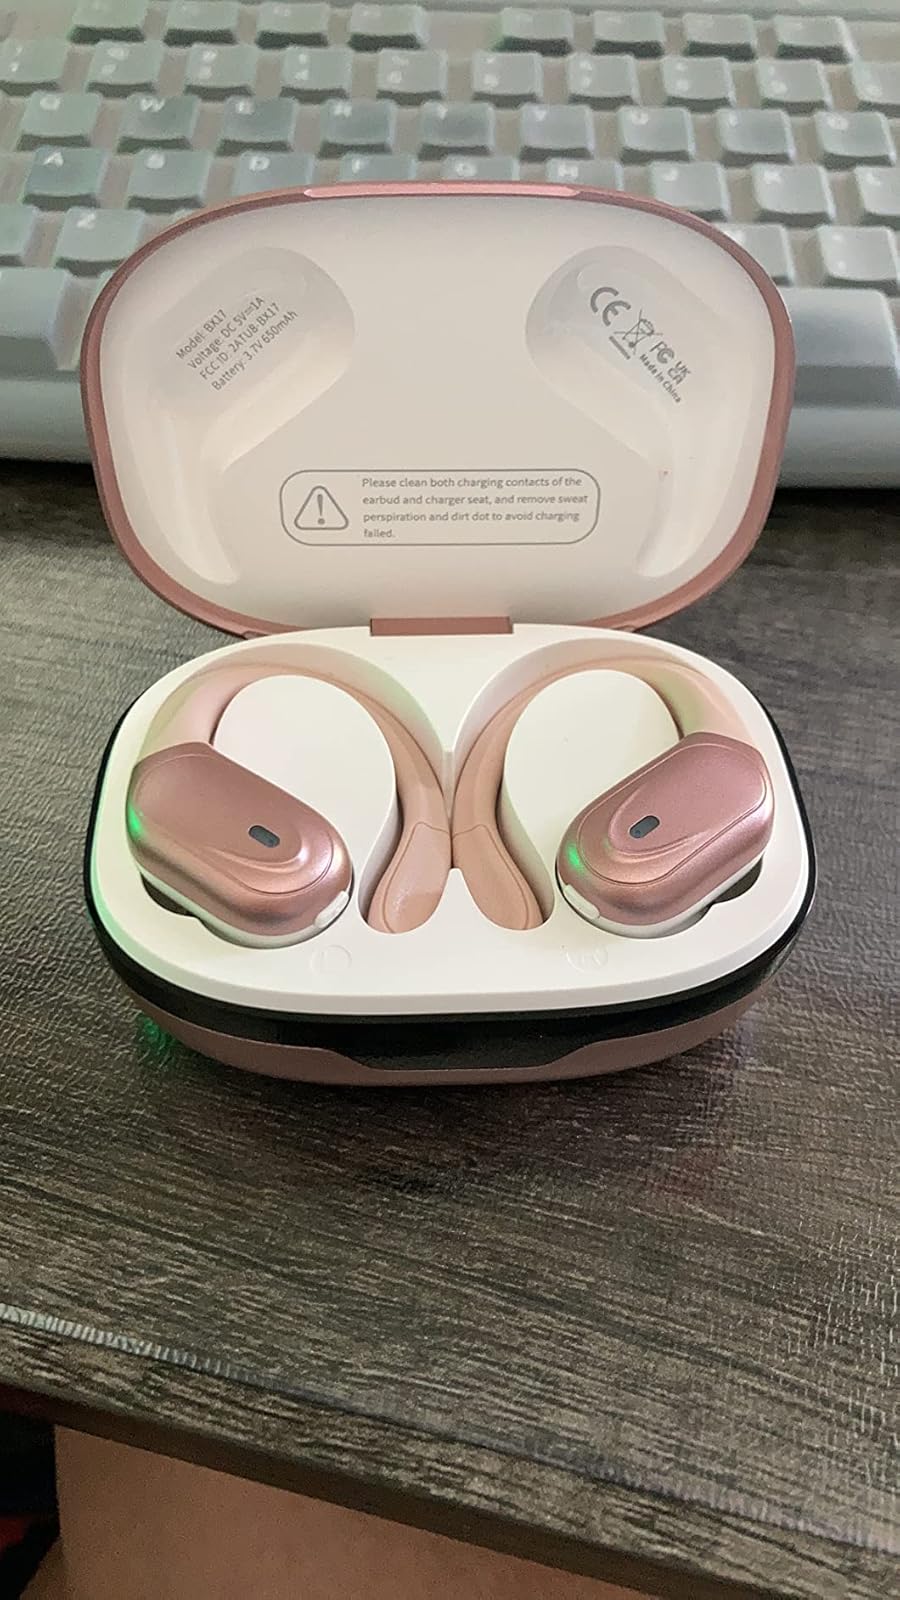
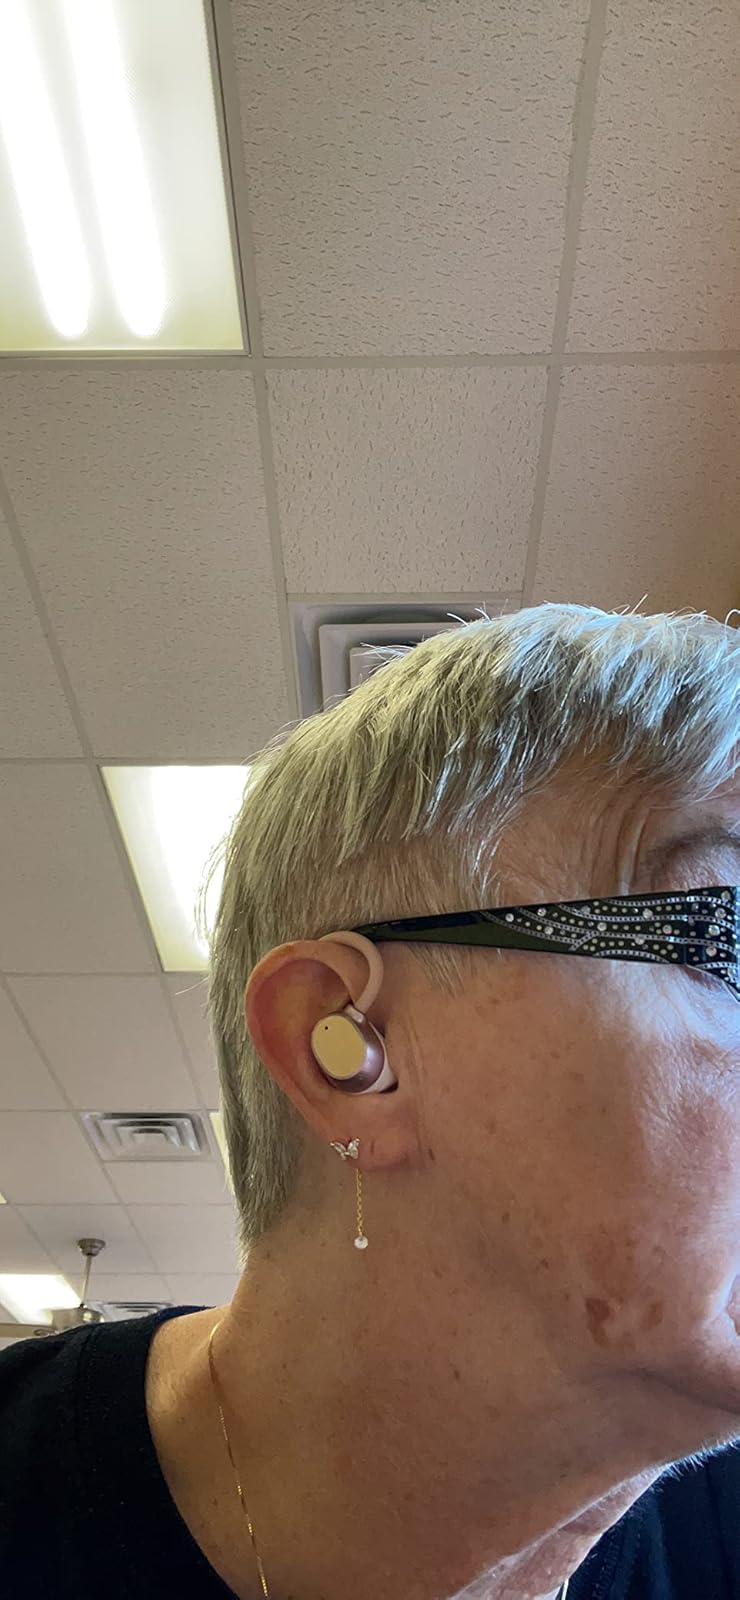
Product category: earbuds
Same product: no